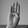
ASL letter: B